Panoplosaurus

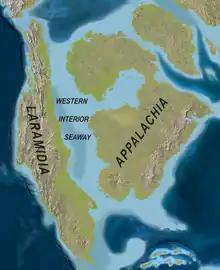
Map of North America and the Western Interior Seaway 75 mya

The Belly River series, as it was known when the first fossils of "Panoplosaurus" were found, is now known as the Belly River Group, spanning the Campanian Foremost, Oldman, and Dinosaur Park formations. Along the Red Deer River, only the Oldman and Dinosaur Park formations are exposed, reaching a thickness of around . "Panoplosaurus" is only known from the Dinosaur Park Formation, which has been constrained in age between 76.47 and 74.44 million years ago by radiocarbon dating, and divided into three faunal zones. The oldest faunal zone is identified by the coexistence of "Corythosaurus" and the ceratopsid "Centrosaurus apertus", and transitioned at 75.77 million years ago into a fauna characterized by "Prosaurolophus maximus" and the ceratopsid "Styracosaurus albertensis". The youngest faunal zone coincides with the presence of bituminous coal at 75.098 mya, and the replacement of the common megaherbivores from older beds with the much rarer "Lambeosaurus magnicristatus", and ceratopsids including "Chasmosaurus irvinensis" and a ceratopsid similar to "Achelousaurus". "Panoplosaurus" is known from less than five definitive individuals that have been found within above the base of the formation, overlapping with the range of the youngest individuals of "Centrosaurus apertus" and the oldest individuals of "Styracosaurus albertensis".